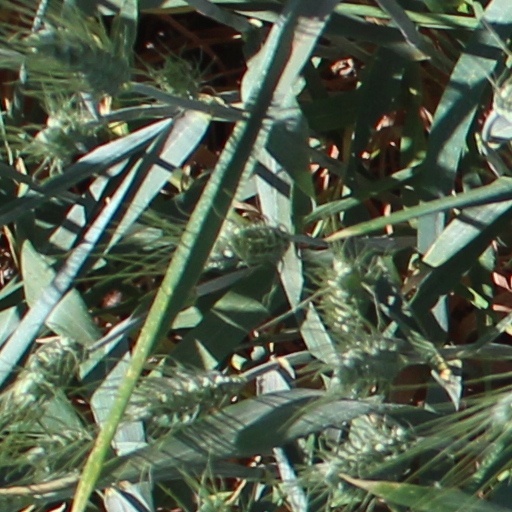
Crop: wheat